Sam Wyche

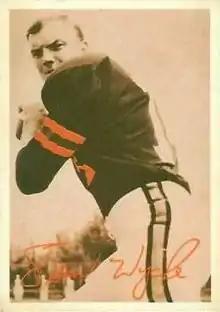
Wyche with the Cincinnati Bengals in 1969

Samuel David Wyche (January 5, 1945 – January 2, 2020) was an American professional football quarterback and coach. He was a quarterback and head coach for the Cincinnati Bengals and a quarterbacks coach for the San Francisco 49ers. As head coach, he led the Bengals to Super Bowl XXIII, which they lost to the 49ers 20–16, relinquishing the lead on a last-minute touchdown. He was also known for introducing the use of the no-huddle offense as a standard offense (as opposed to use at the end of the half).